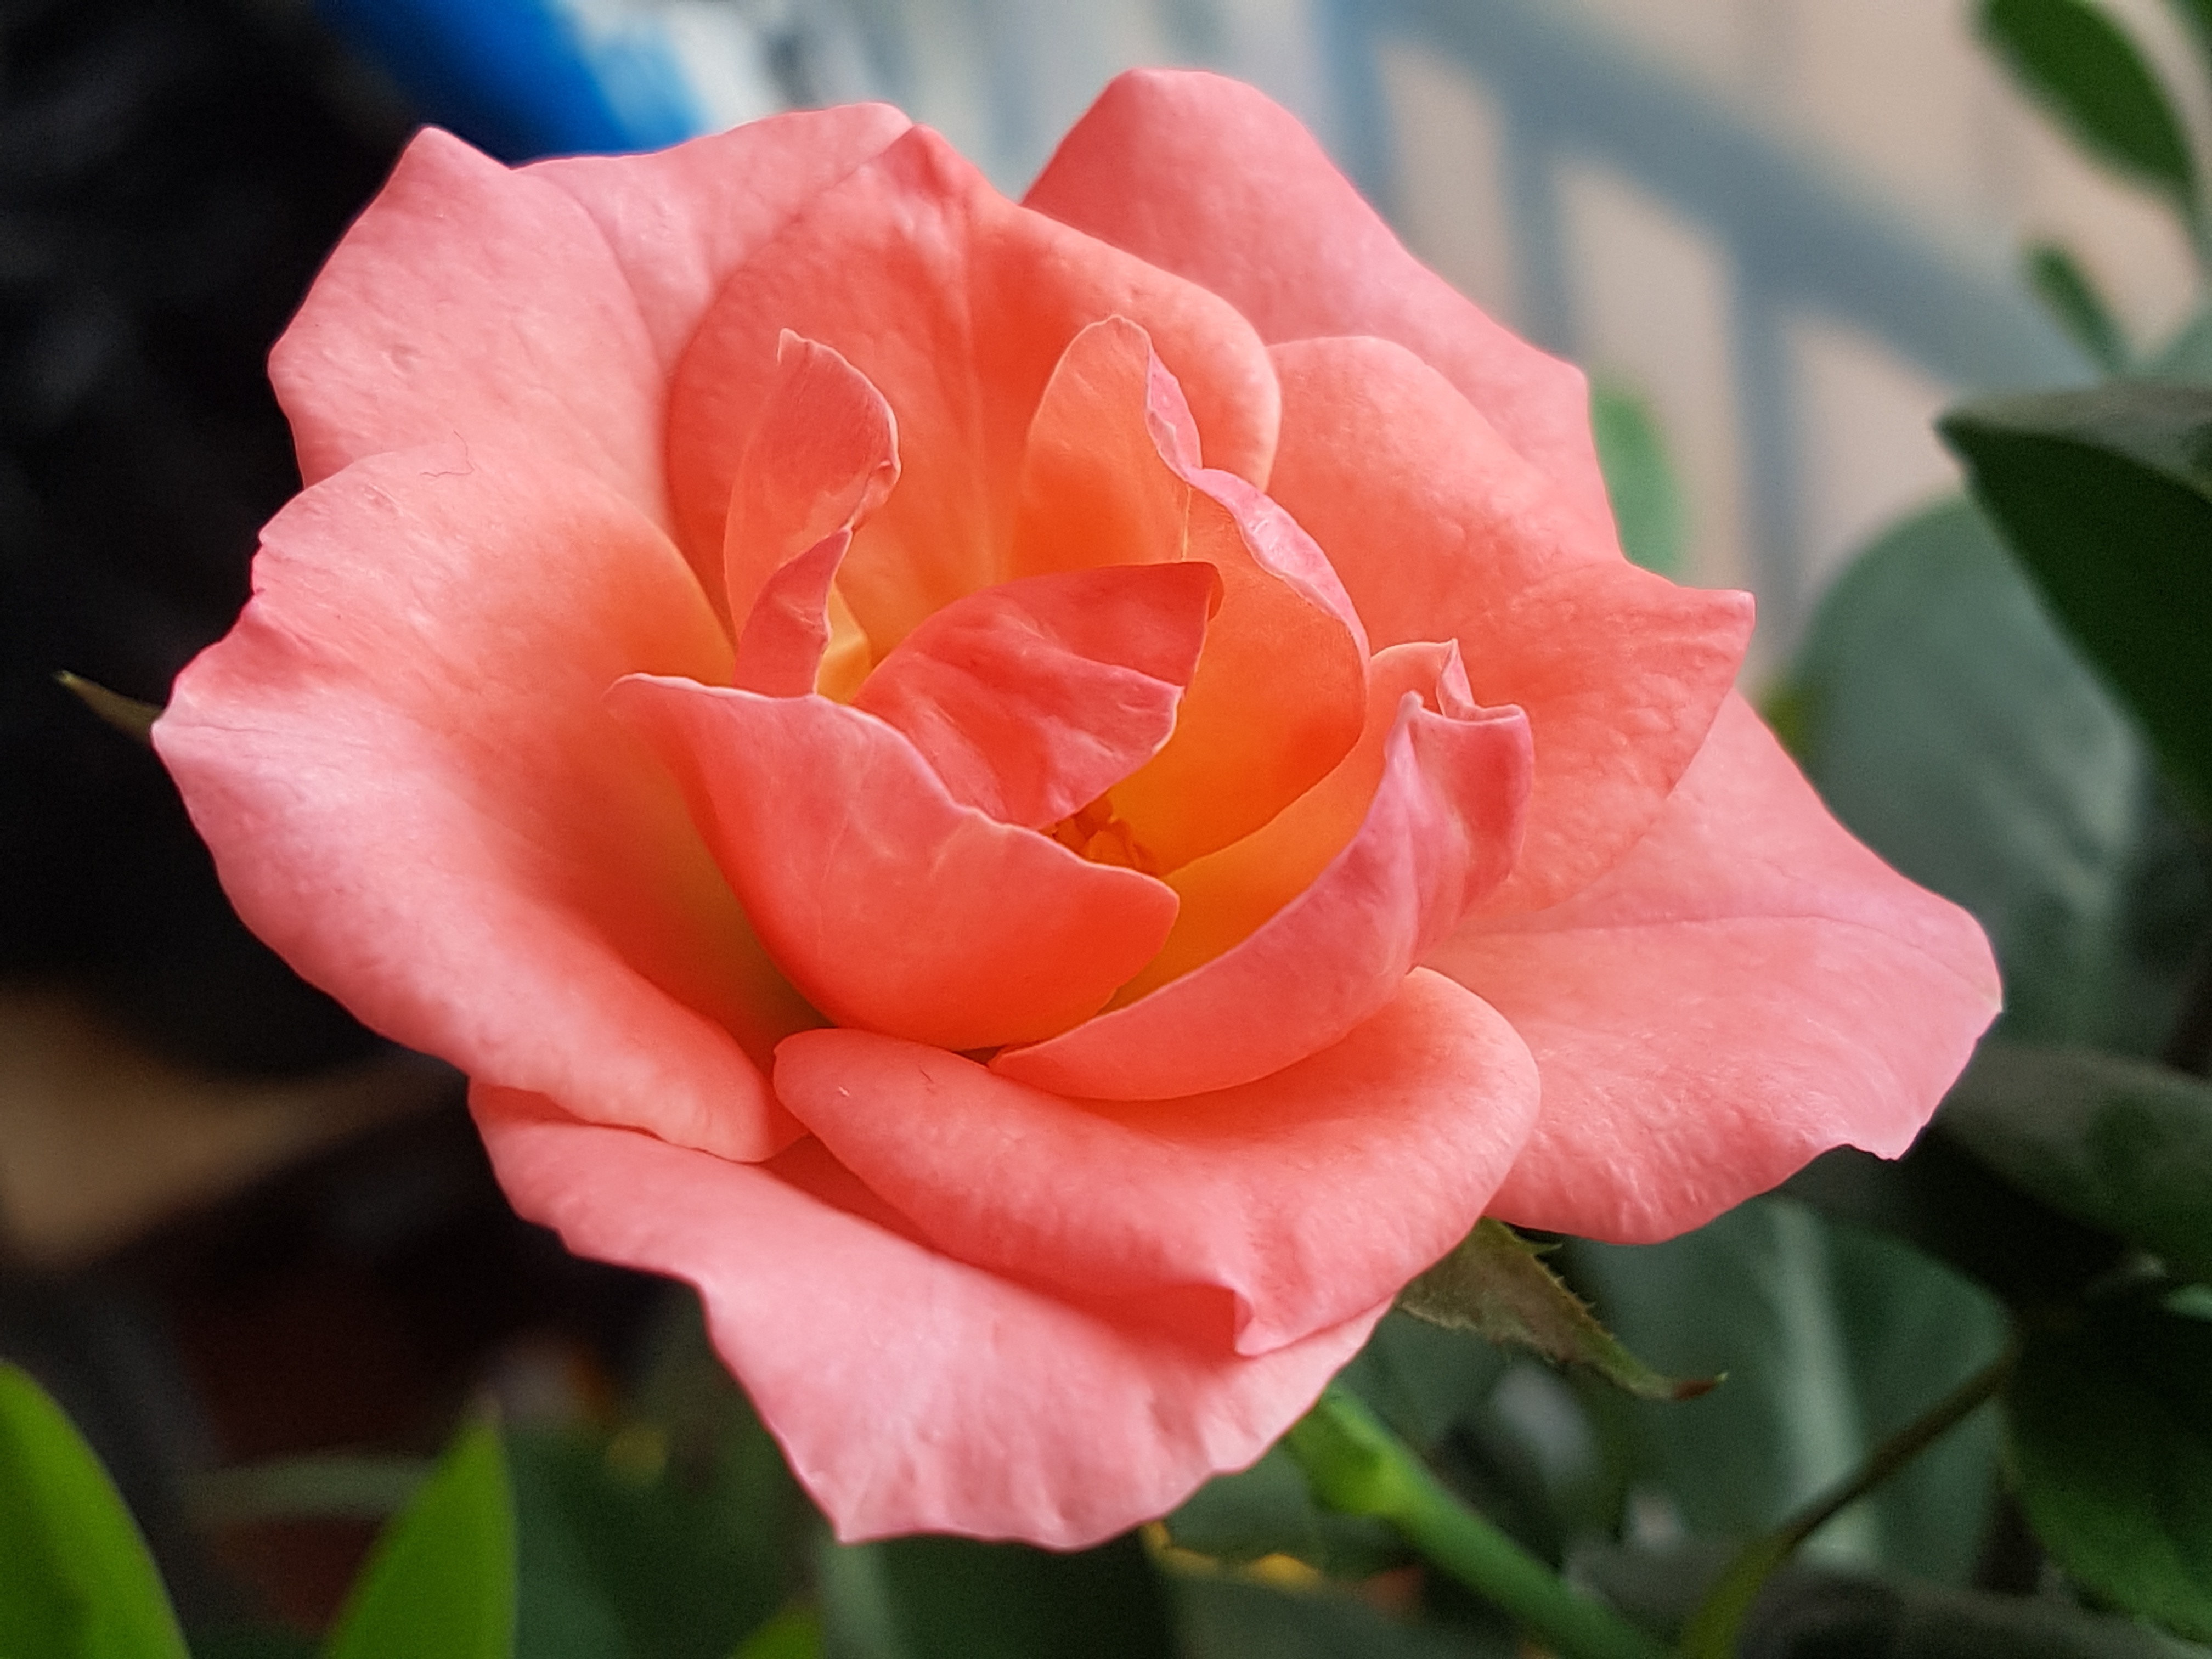
nature, plant, flower, petal, rose, autumn, pink, flora, flowers, beautiful, floribunda, macro photography, pink roses, flowering plant, garden roses, rose family, plant stem, land plant, city of roses